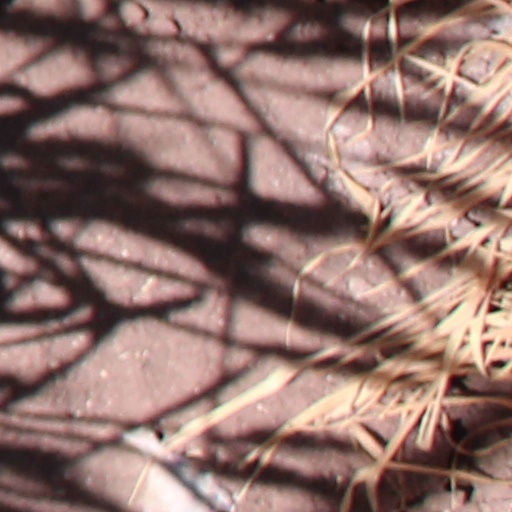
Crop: wheat